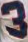
Number: 3